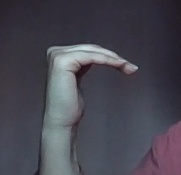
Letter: haa